Enemy Front

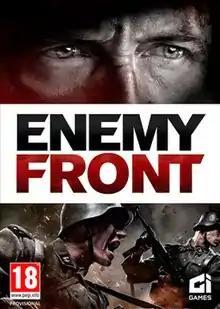

Enemy Front is a World War II-themed first-person shooter video game developed and published by CI Games for Microsoft Windows, PlayStation 3 and Xbox 360. The game was first announced in 2011 and was released in June 2014.